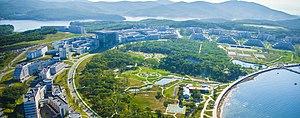
Vladivostok est une ville portuaire du Sud-Est de la Russie et la capitale administrative du kraï du Primorie et du district fédéral extrême-oriental. Située à proximité des frontières avec la Chine et la Corée du Nord, sa population s'élève à 606 653 habitants en 2016. Baignée par la mer du Japon, la cité constitue le port le plus important de la côte pacifique et de l'Extrême-Orient russe. Il abrite notamment la majeure partie des troupes de la Flotte du Pacifique. En outre, la ville est plus proche de Séoul, Tokyo ou Pékin que de la capitale Moscou, dont elle est distante de 6 434 km et séparée par sept fuseaux horaires.
L'Université fédérale d'Extrême-Orient est un établissement d'enseignement supérieur situé à Vladivostok en Russie.